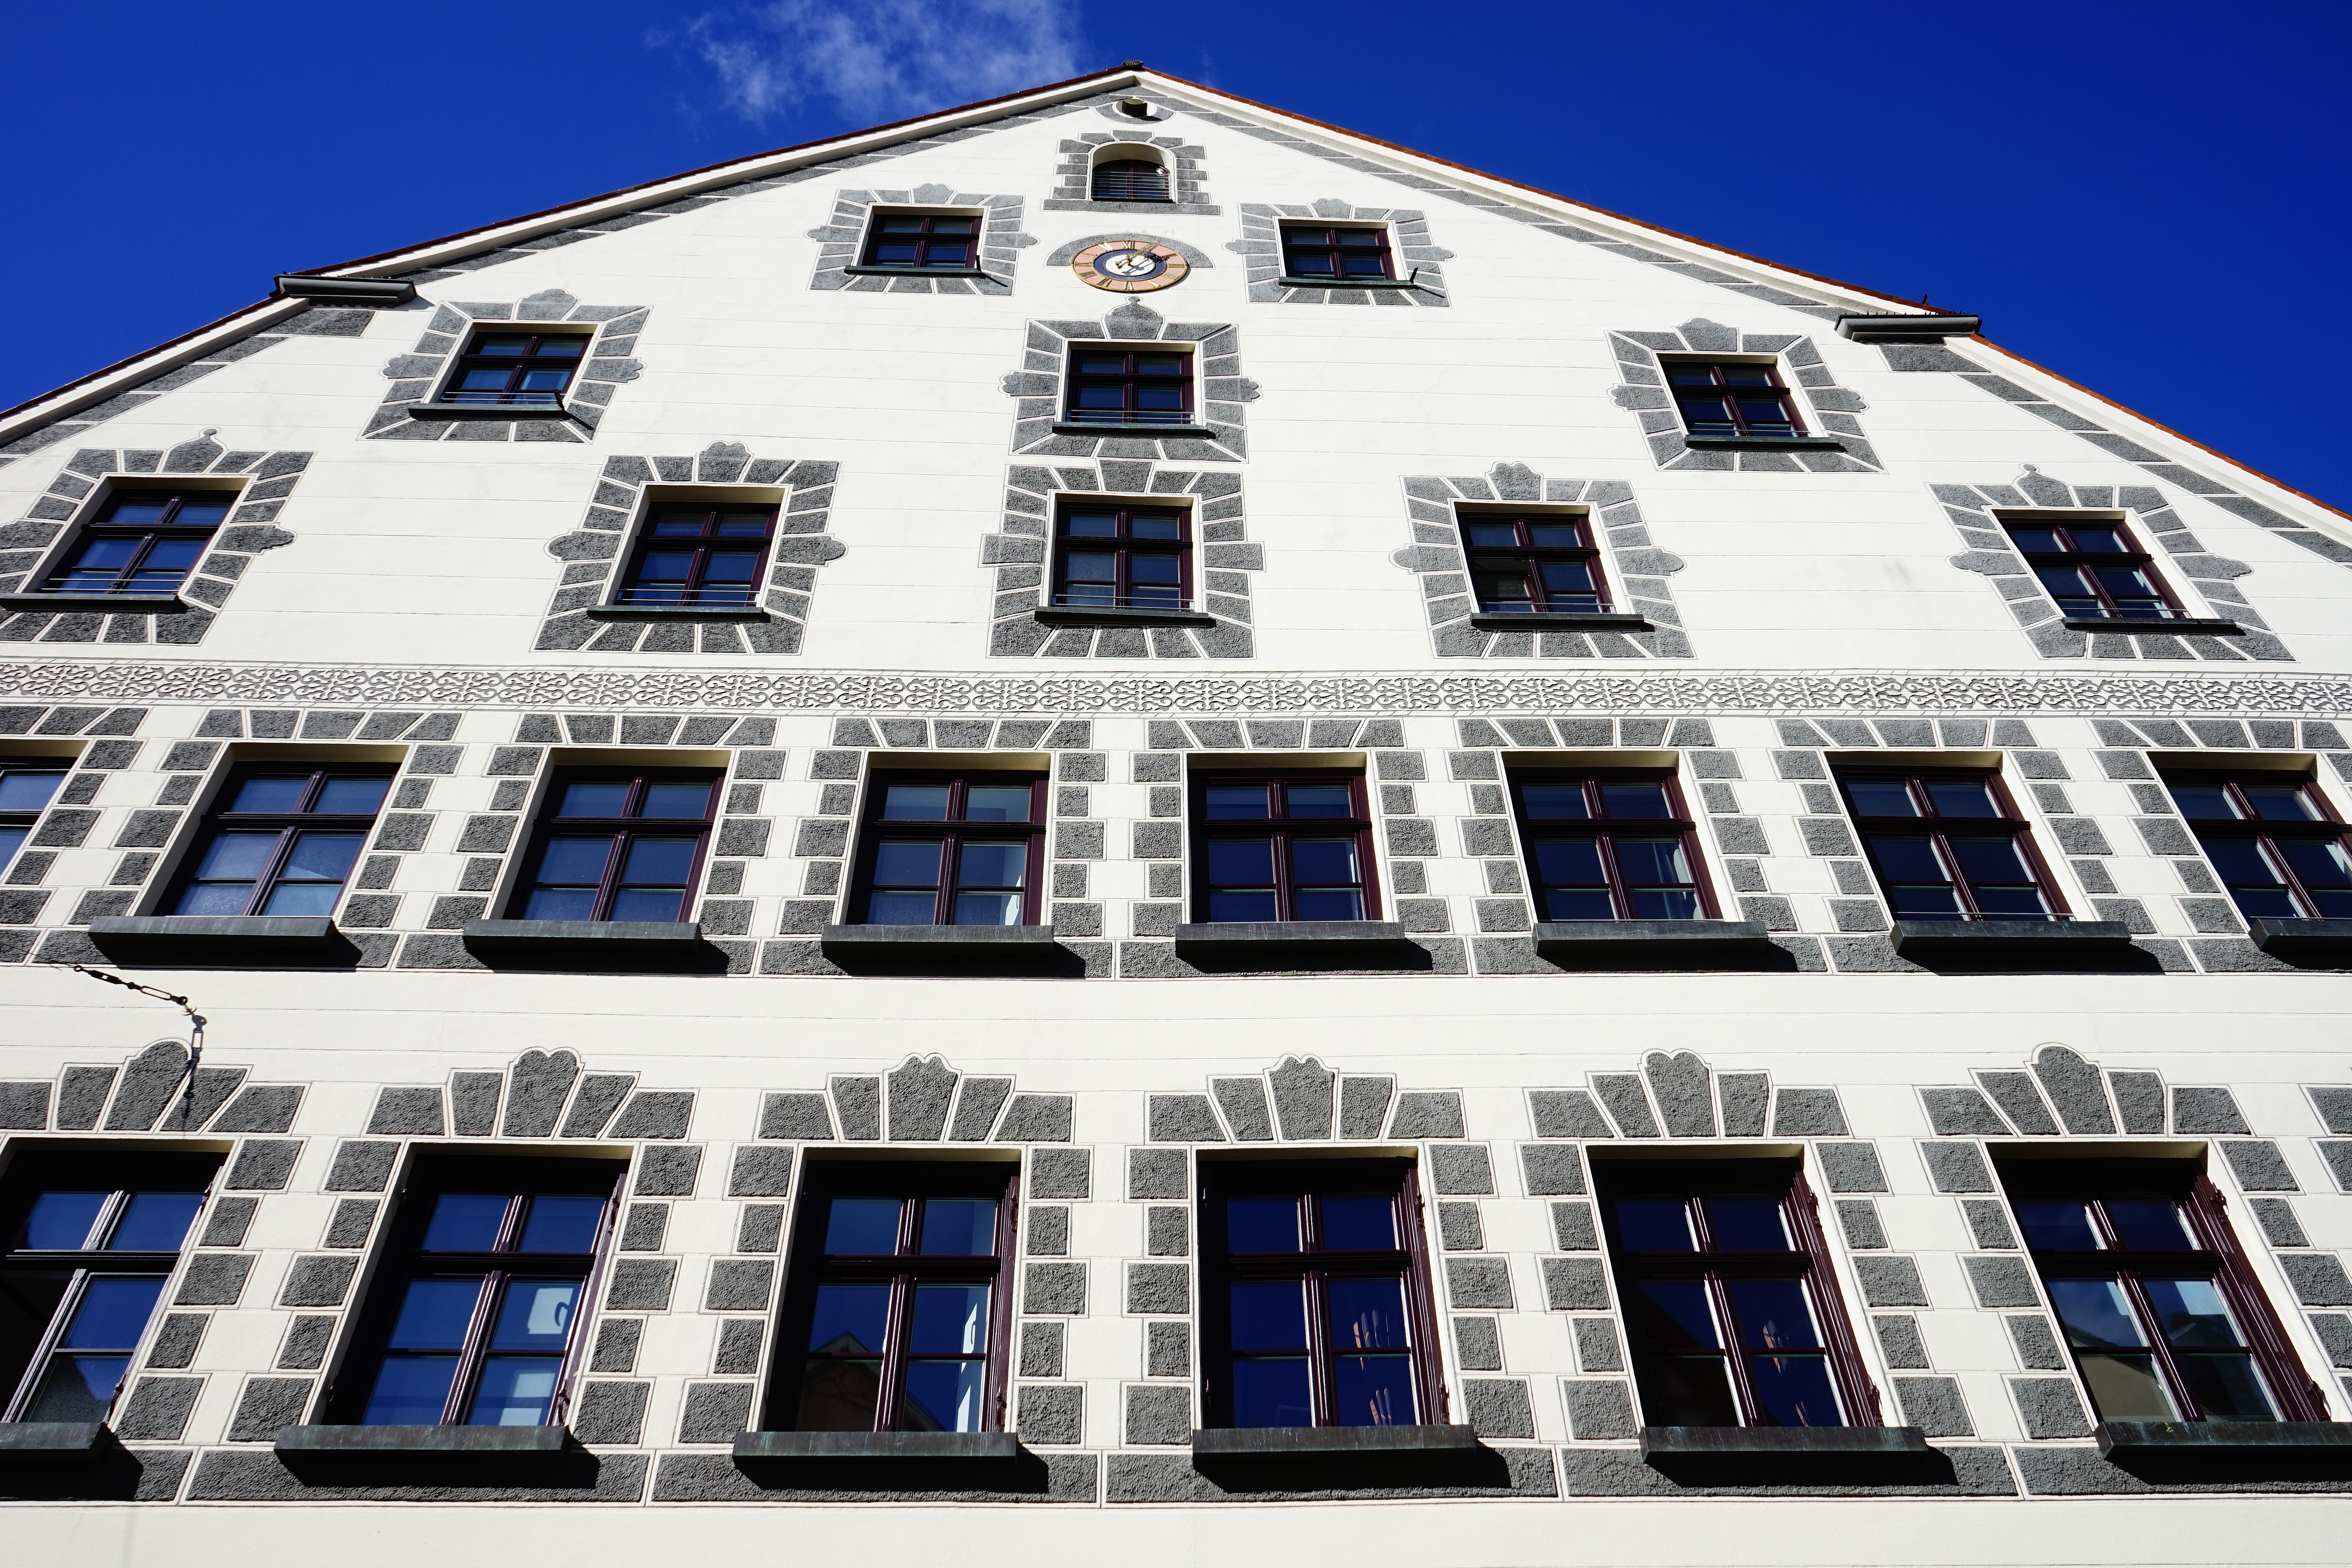
architecture, structure, road, window, building, alley, city, home, facade, blue, stadium, tower block, front, ulm, residential area, sport venue, crown lane, leubesches house